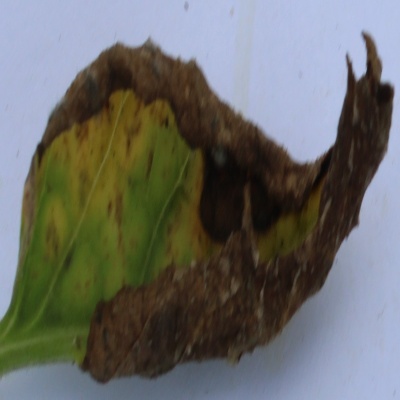
Crop: Tomato
Condition: leaf blight